History of the University of Chicago

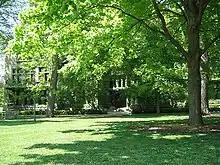
Ryerson Physical Laboratory, located on the Main Quadrangles.

President Harper was a scholar of religion and a Baptist clergyman. He believed that a great university should maintain the study of faith as a central focus, to prepare students for careers in teaching and research and ministers for service to the church and community. As per this commitment, he brought the Morgan Park Seminary of the Baptist Theological Union to Hyde Park, and the Divinity School was thus founded in 1891 as the first professional school at the new University. Although founded under Baptist auspices, the University of Chicago has never had a sectarian affiliation. The business school was founded thereafter in 1898, and the law school was founded in 1902. Harper died in 1906, and was replaced by a succession of three presidents whose tenures lasted until 1929. During this period, the Oriental Institute was founded to support and interpret archeological work in the Near East.